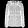
Label: Coat